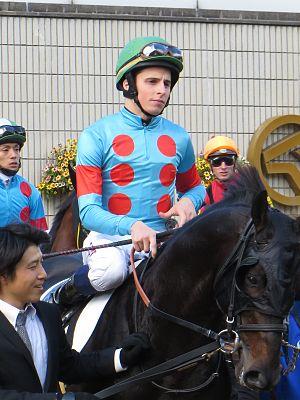
William Buick, né le 22 juillet 1988) est un jockey britannique, spécialisé dans les courses de plat.